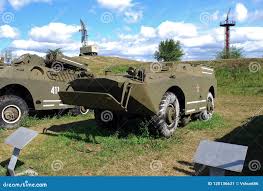
Label: BRDM